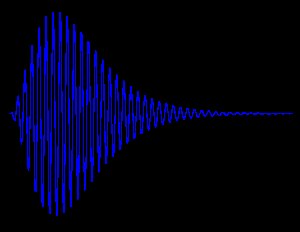
LORAN
LORAN-C-Signal
LORAN er et radionavigationssystem, der bruger lavfrekvente radiosignaler fra tre eller flere stationer at finde positionen af et skib eller fly.